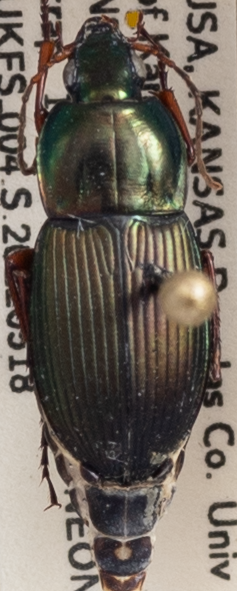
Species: Poecilus lucublandus
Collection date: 2022-05-18
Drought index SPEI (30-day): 1.45
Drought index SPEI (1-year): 0.39
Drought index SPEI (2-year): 0.232